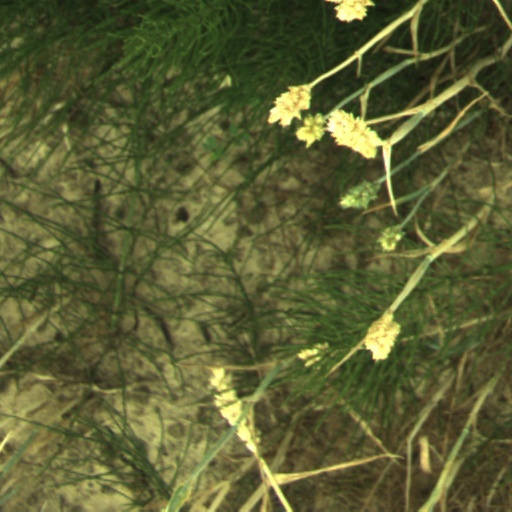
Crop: wheat